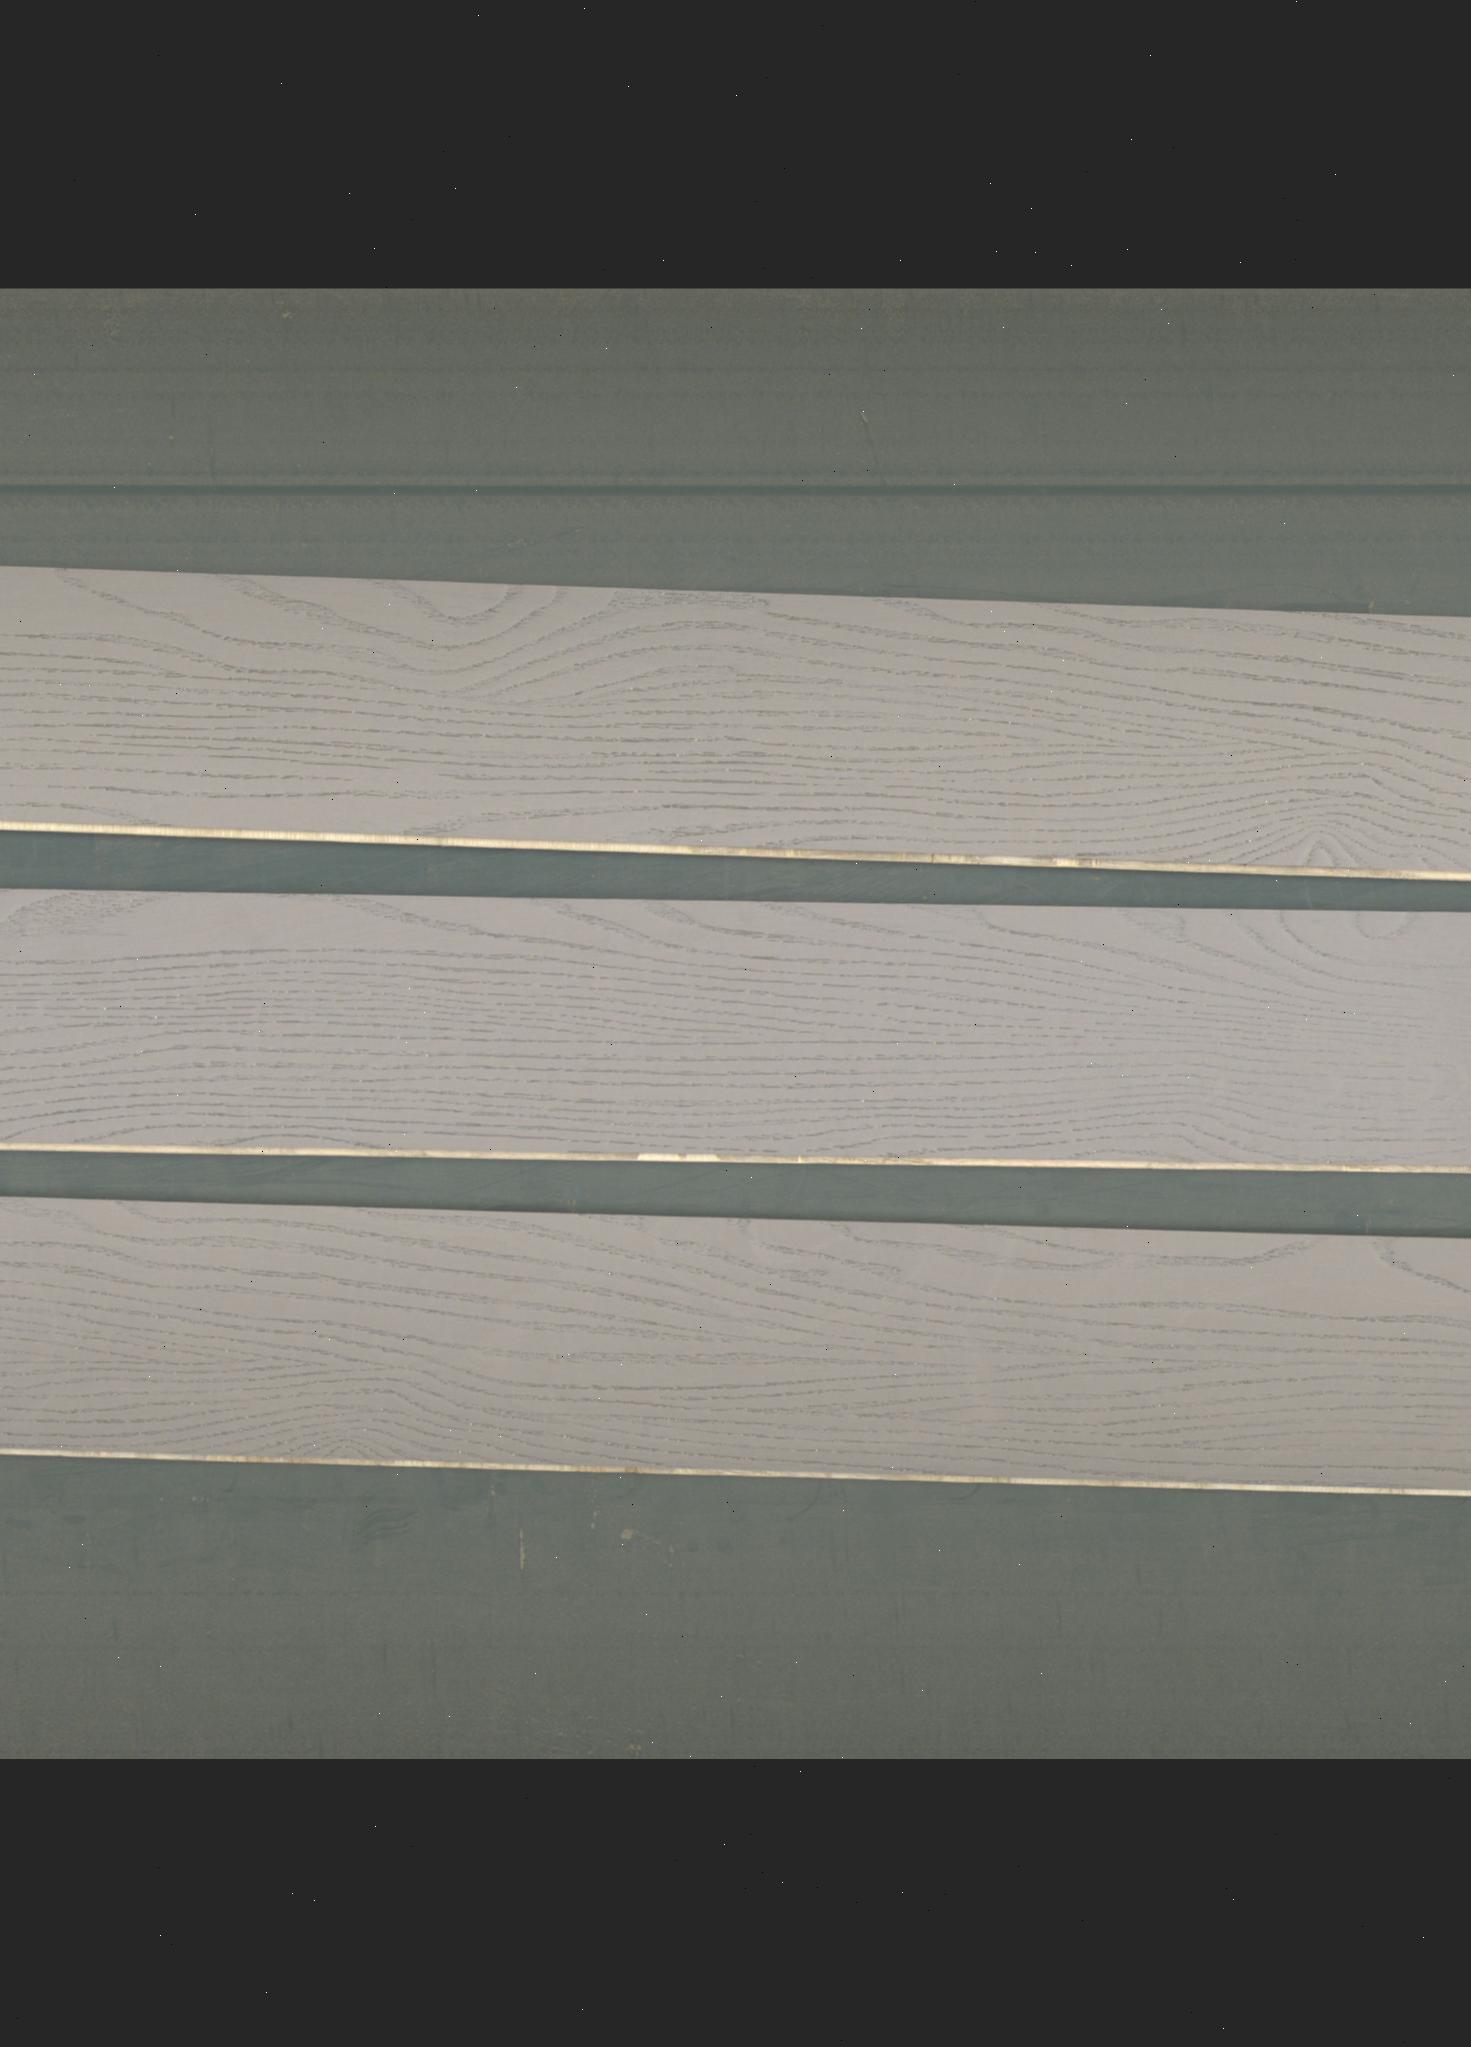
Label: mixers